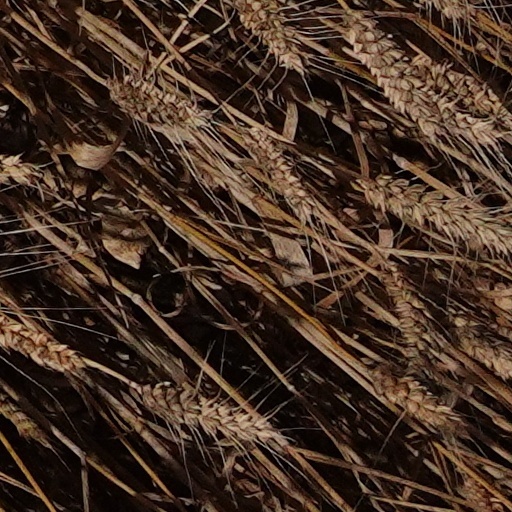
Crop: wheat